Termini Imerese

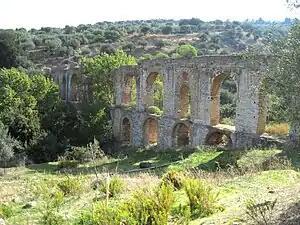
Roman aqueduct

The source was located 5 km east of the city, at the foot of Monte San Calogero where the remains of the two settling tanks can still be seen in the locality of Brucato.